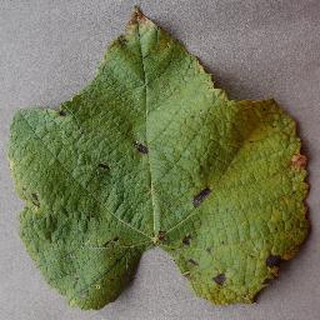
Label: grape_leaf_blight